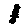
Label: 1